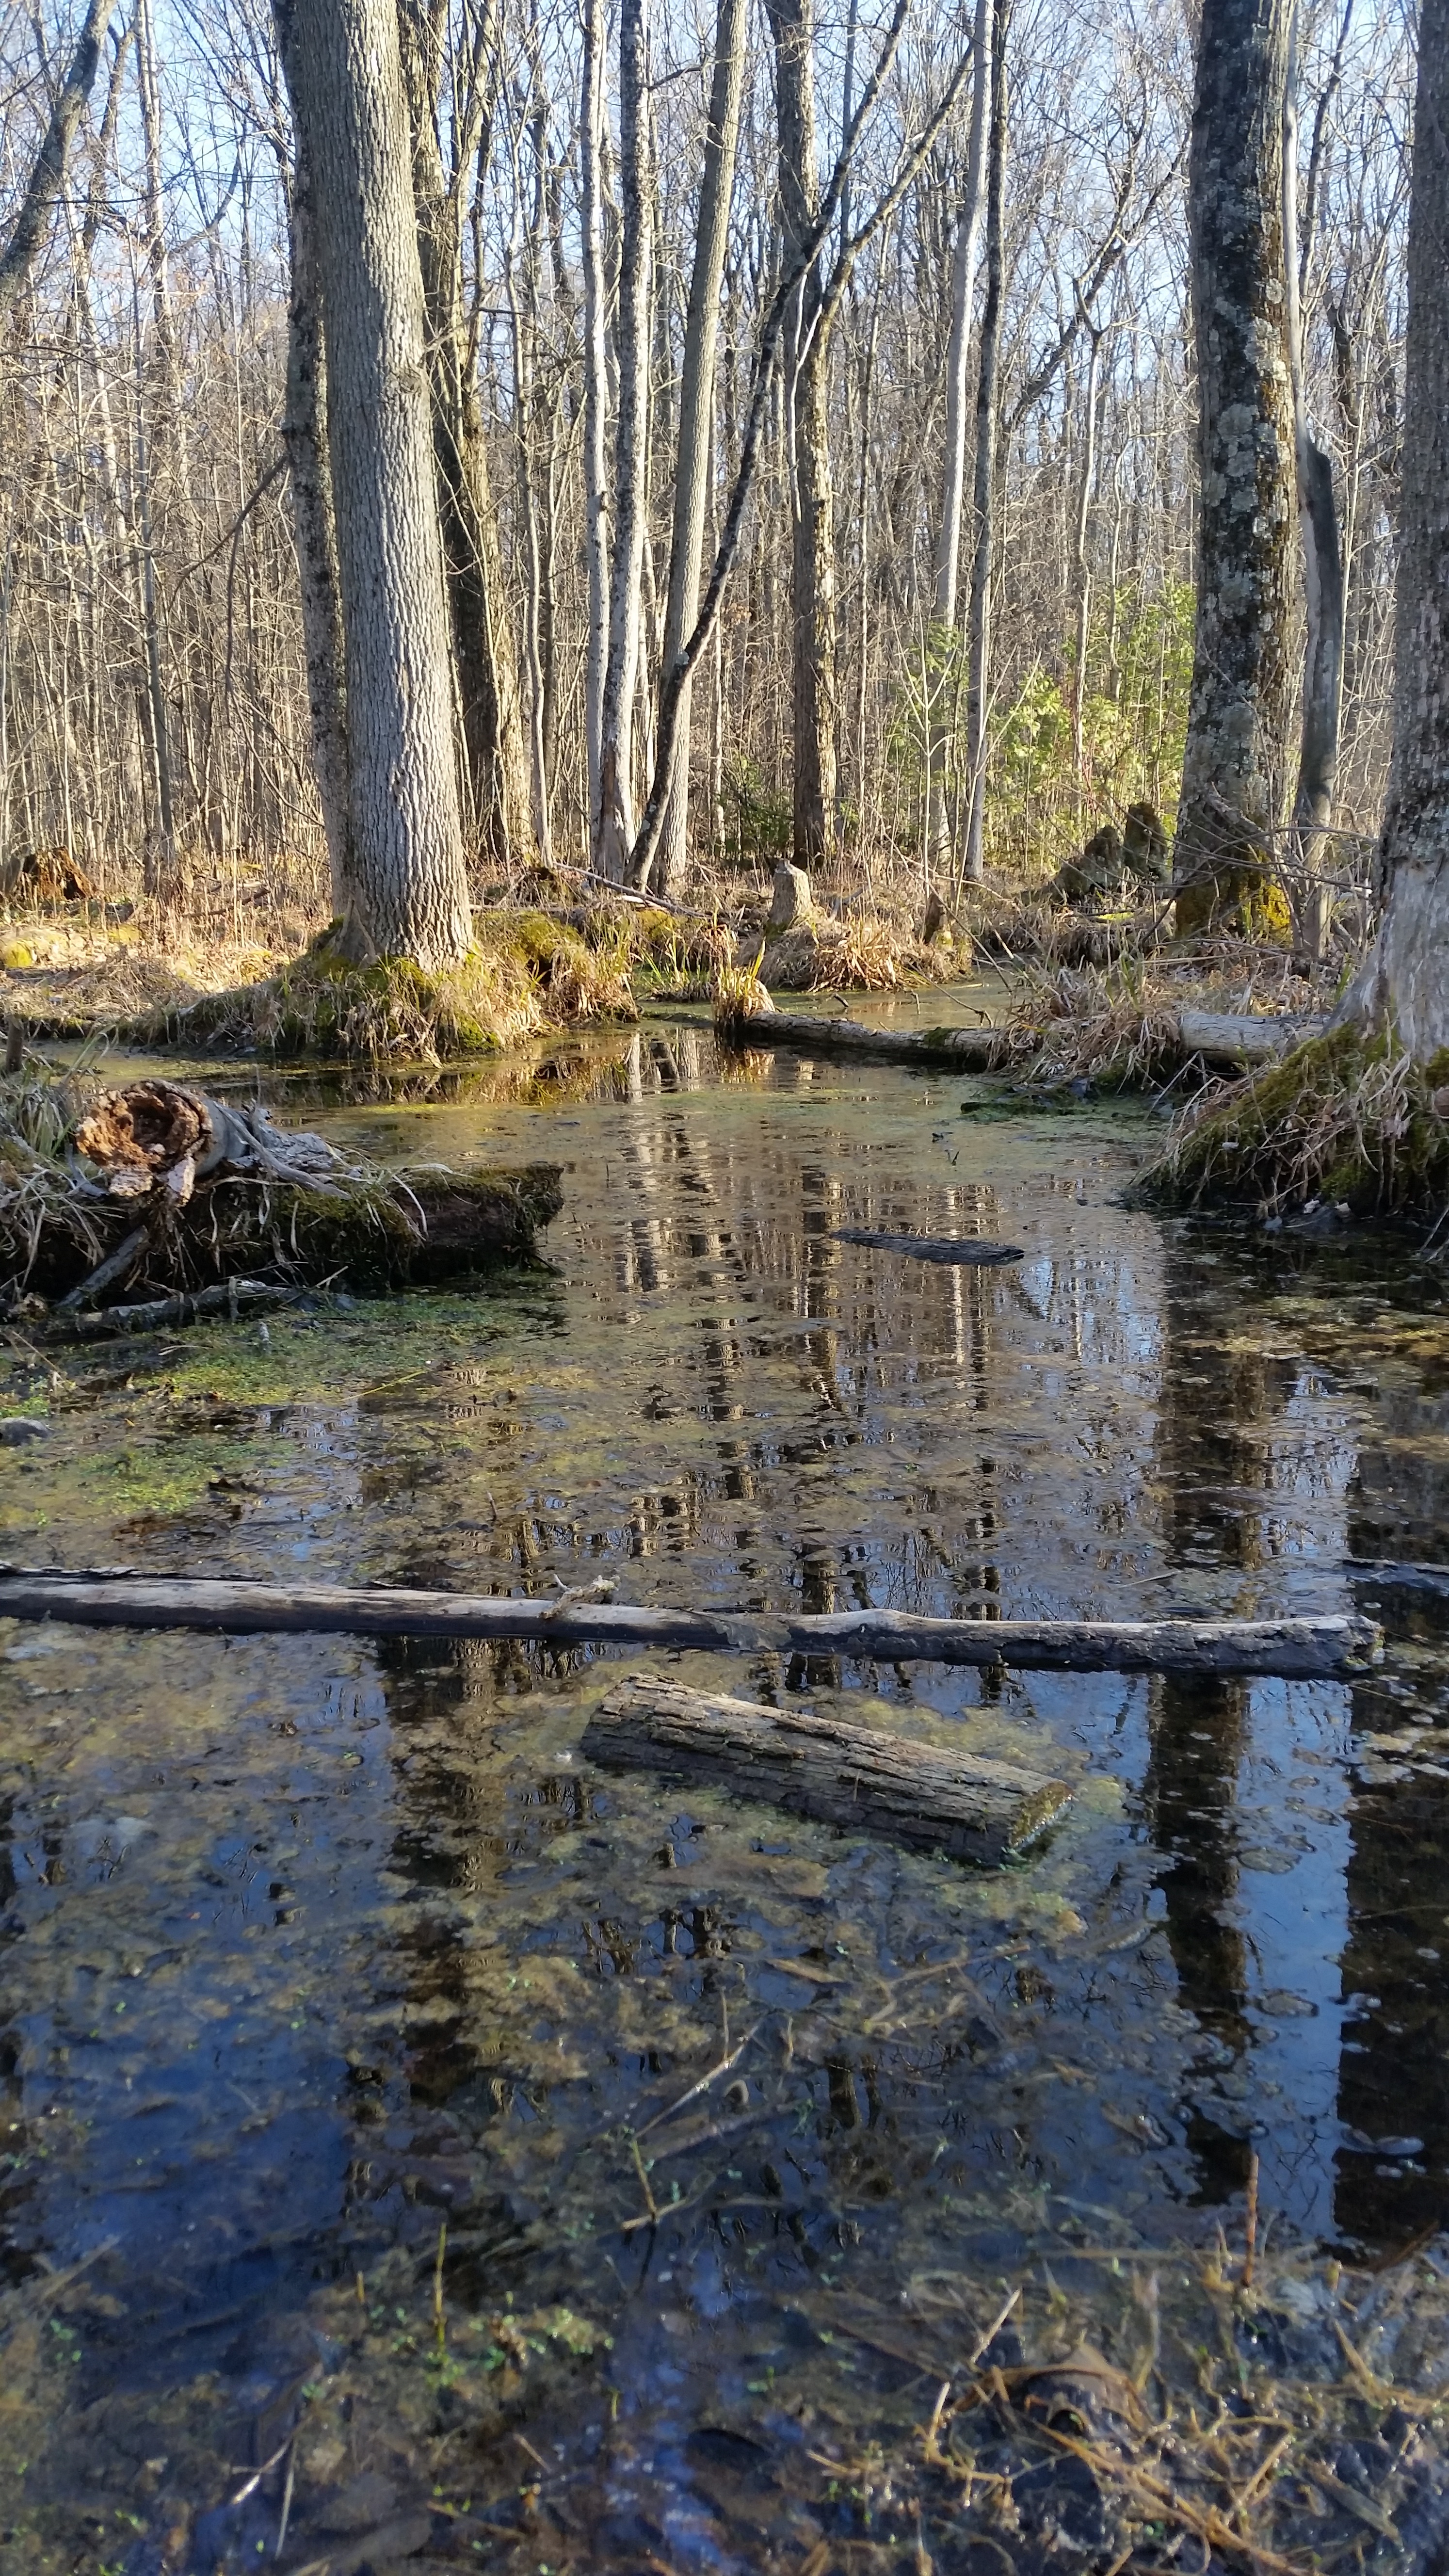
tree, water, nature, forest, creek, marsh, swamp, wilderness, lake, river, pond, stream, reflection, autumn, season, waterway, body of water, wetland, bog, woodland, habitat, natural environment, woody plant, bayou